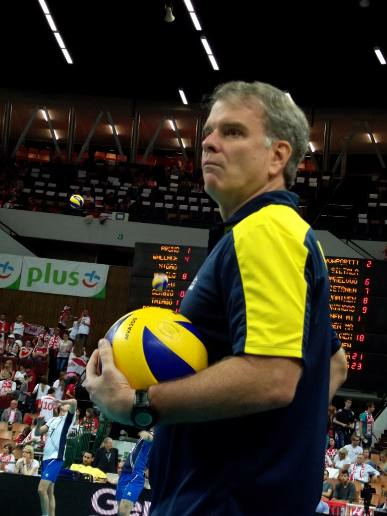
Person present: Yes